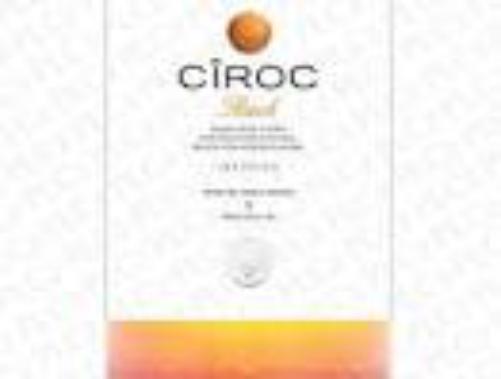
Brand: Ciroc
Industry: Necessities